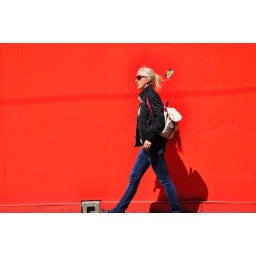
Blond against a red wall